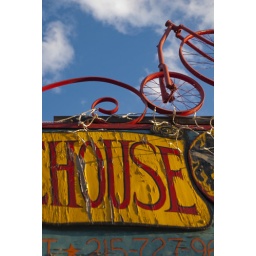
house in the sky with red bike